Boerewors
Also known as:
af - Afrikaans: Boerewors
de - German: Boerewors
es - Spanish: Boerewors
fi - Finnish: Boerewors
fr - French: Boerewors
id - Indonesian: Boerewors
ig - Igbo: Boerewors
it - Italian: Boerewors
jv - Javanese: Boerewors
nl - Dutch: Boerewors
nso - Northern Sotho: Boerewors
pl - Polish: Boerewors
pt - Portuguese: Boerewors
ss - Swati: I-boerewors
st - Southern Sotho: Boerewors
tn - Tswana: Boerewors
xh - Xhosa: Boerewors
zu - Zulu: Boerewors
Category: meat (sausage)
Cuisine: South African
Associated cuisines: South African, Zimbabwean, Zambian, Botswana, Namibian
Area: South Africa, Zimbabwe, Zambia, Botswana, Namibia
Countries: South Africa
Region: Southern Africa

This dish is made from coarsely minced beef, minced pork, lamb and or goat. It also contains spices (usually toasted coriander seed, black pepper, nutmeg, cloves and allspice).

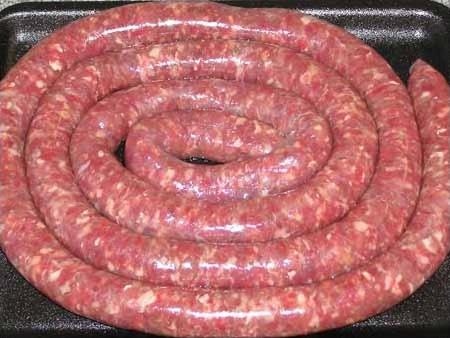
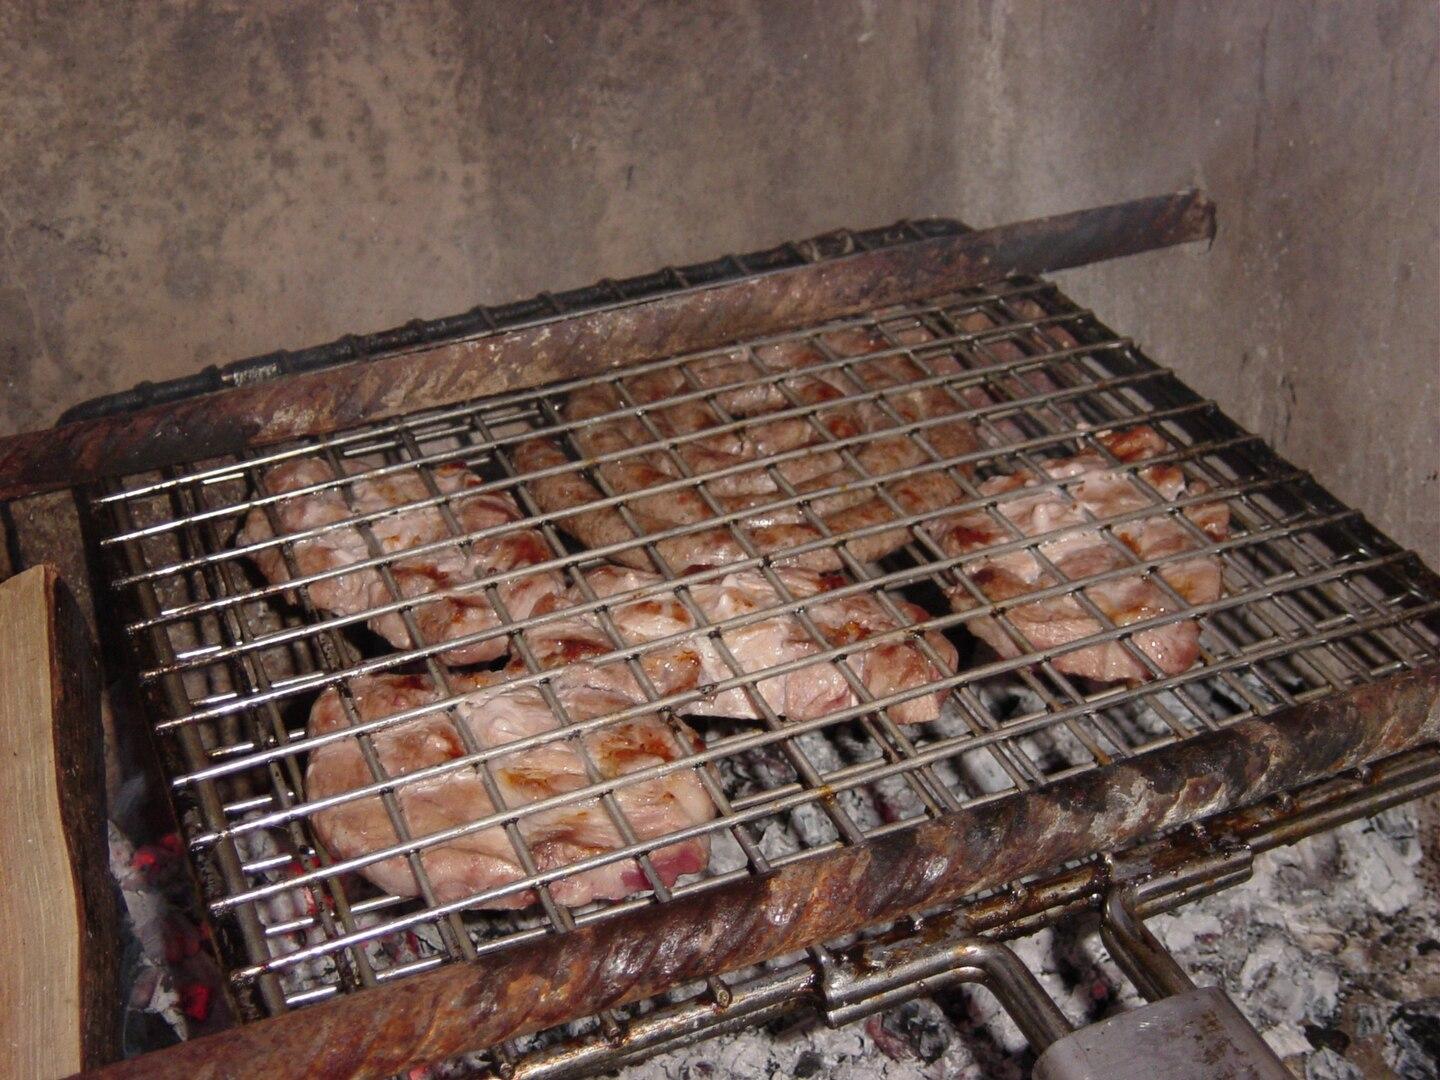
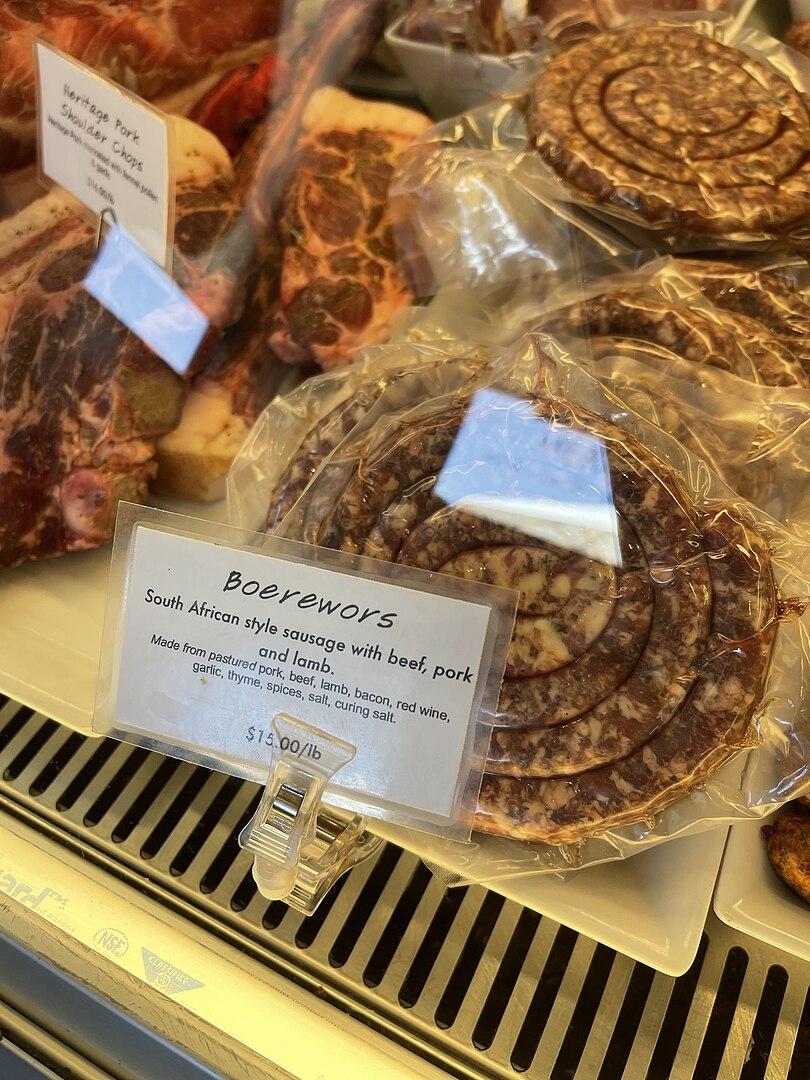
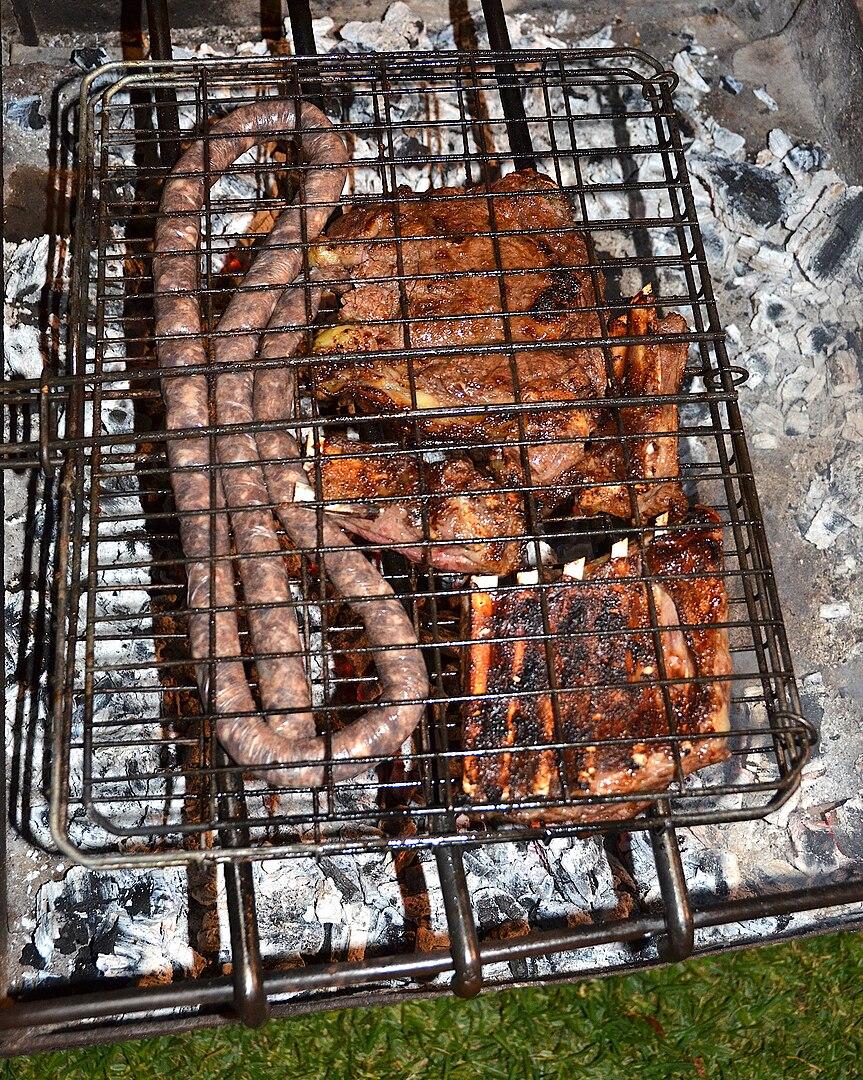